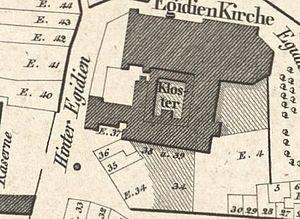
L’abbaye Saint-Gilles est une ancienne abbaye bénédictine à Brunswick, dans le Land de Basse-Saxe et l'archidiocèse de Hambourg.